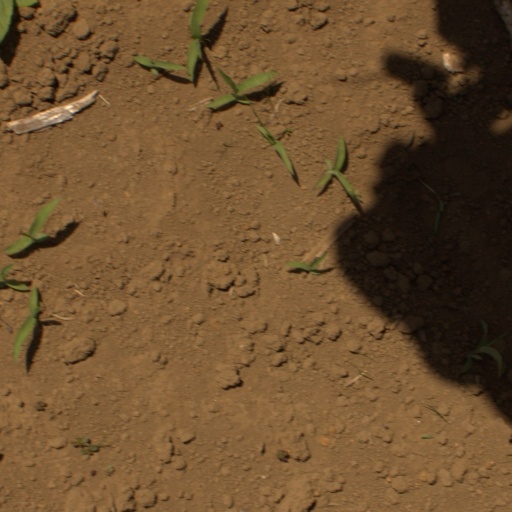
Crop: Jerusalem artichoke